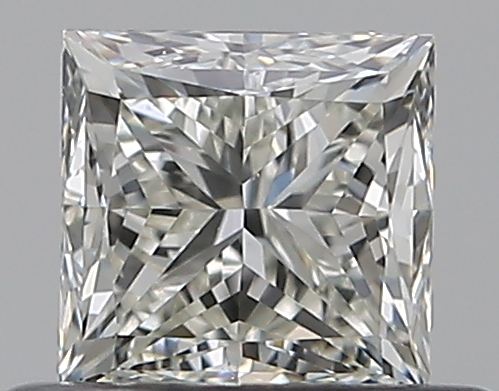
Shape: princess
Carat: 0.5
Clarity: VS1
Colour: J
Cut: GD
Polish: VG
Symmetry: GD
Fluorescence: N
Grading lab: GIA
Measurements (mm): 4.13 x 4.03 x 3.18